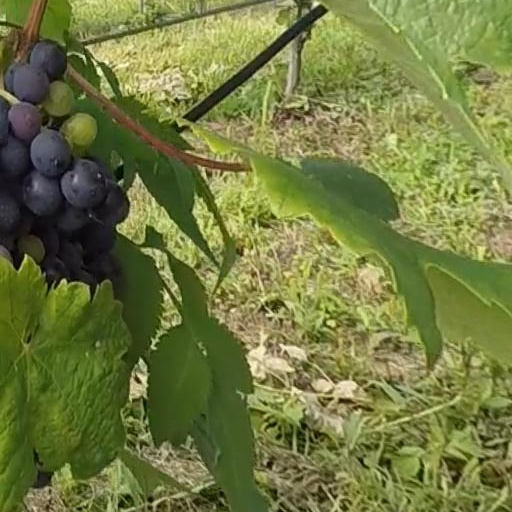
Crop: grape